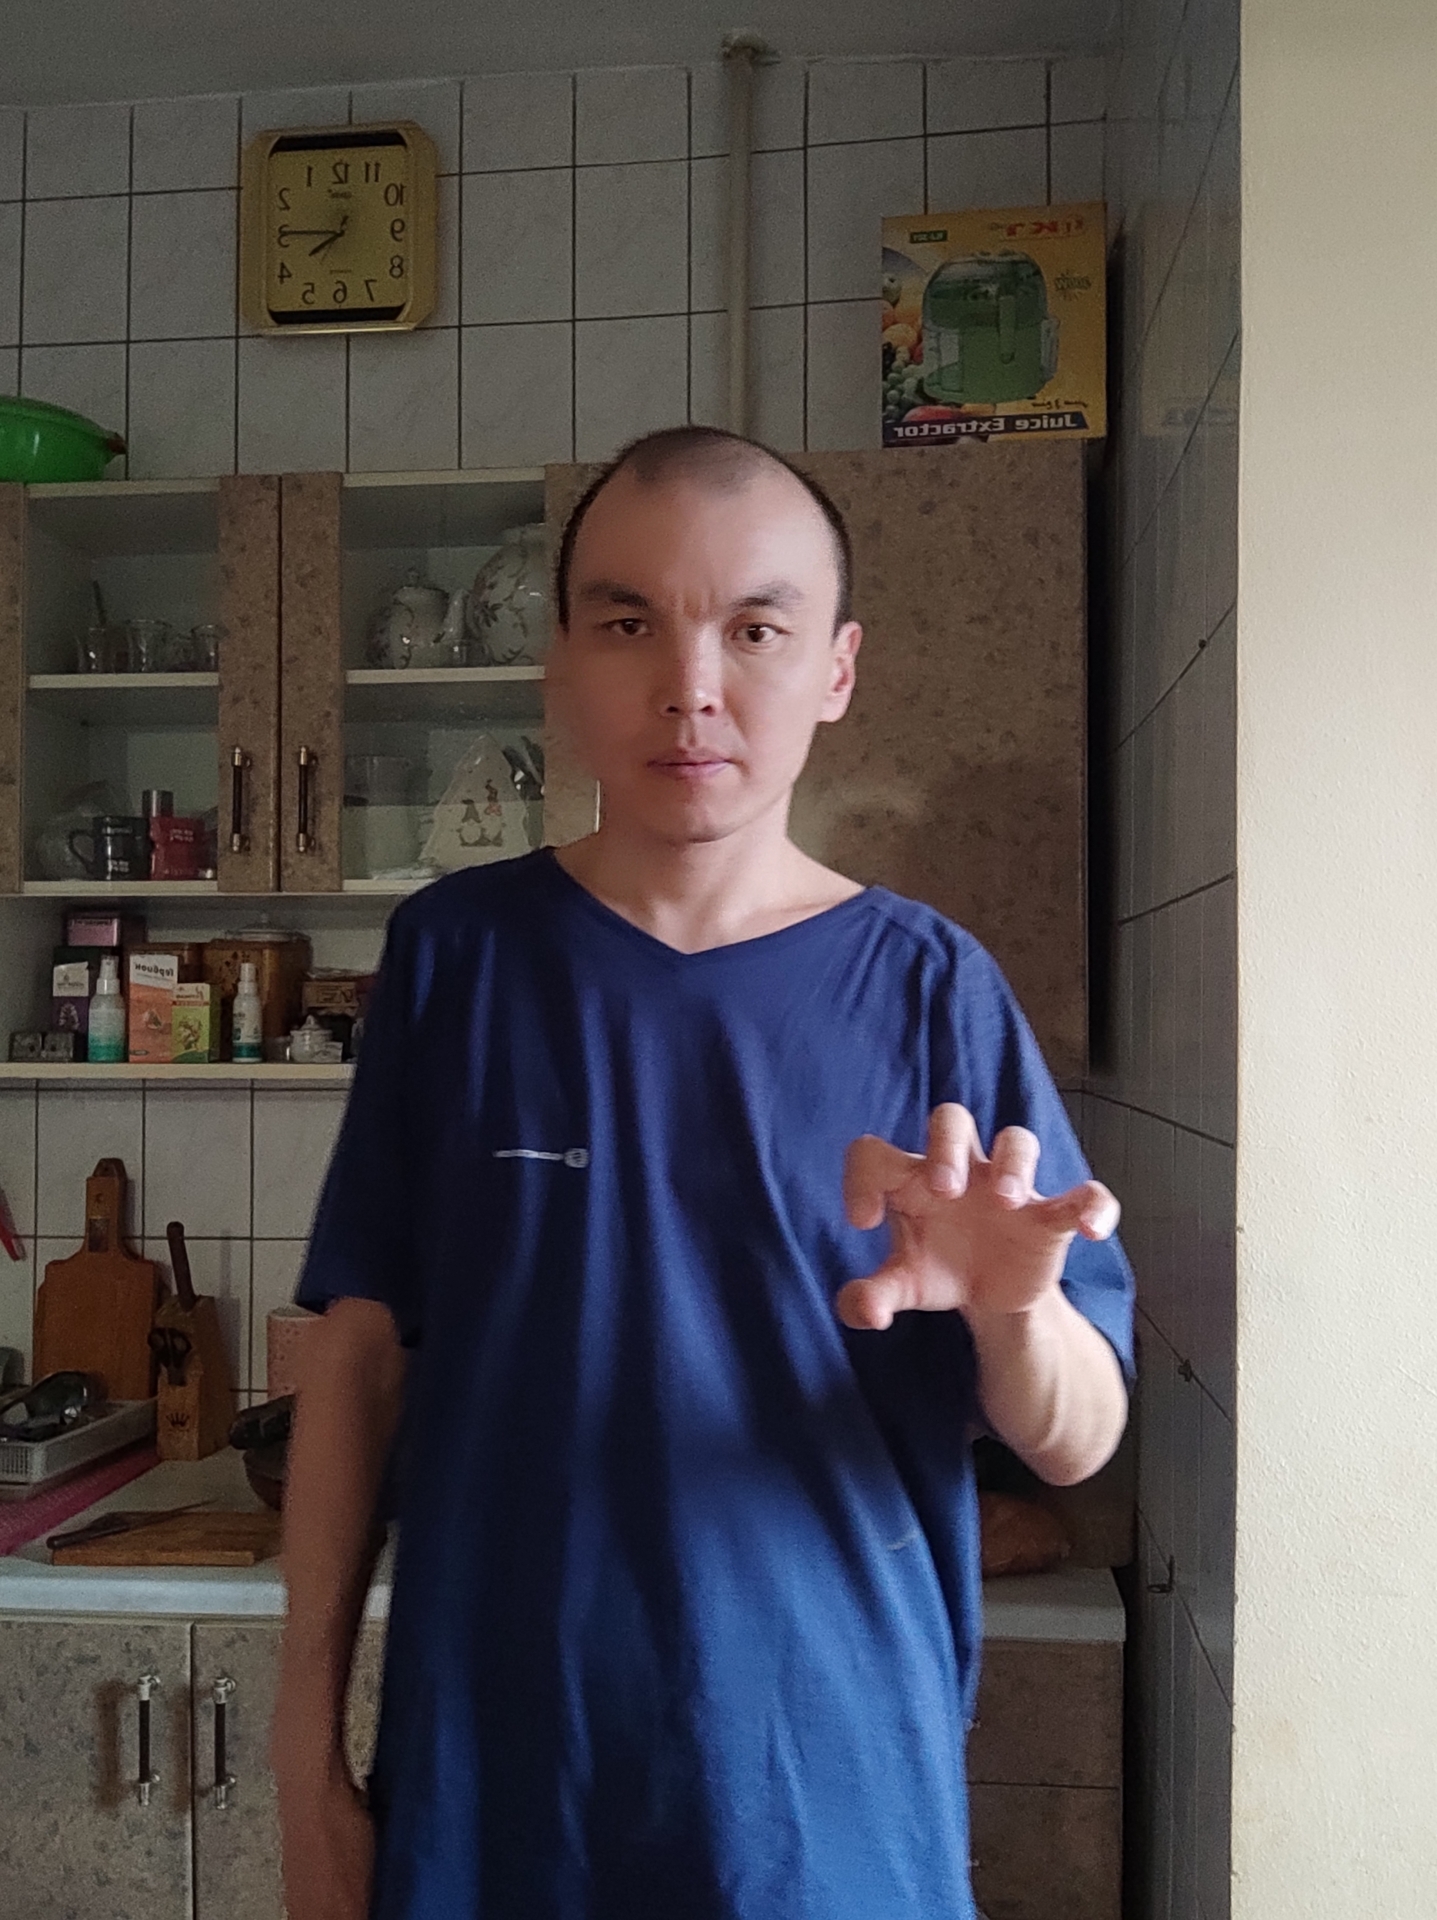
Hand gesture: grabbing